Dorothy Kell Finnis

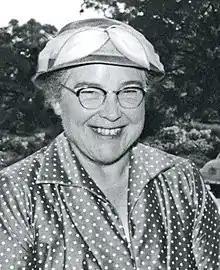

Dorothy Mary Kell "Mollie" Finnis , née Simpson, (10 March 1903 – 19 May 1970), earlier known as Mary Kell Simpson was one of South Australia's first physiotherapists, and known for her treatment of children afflicted with poliomyelitis.